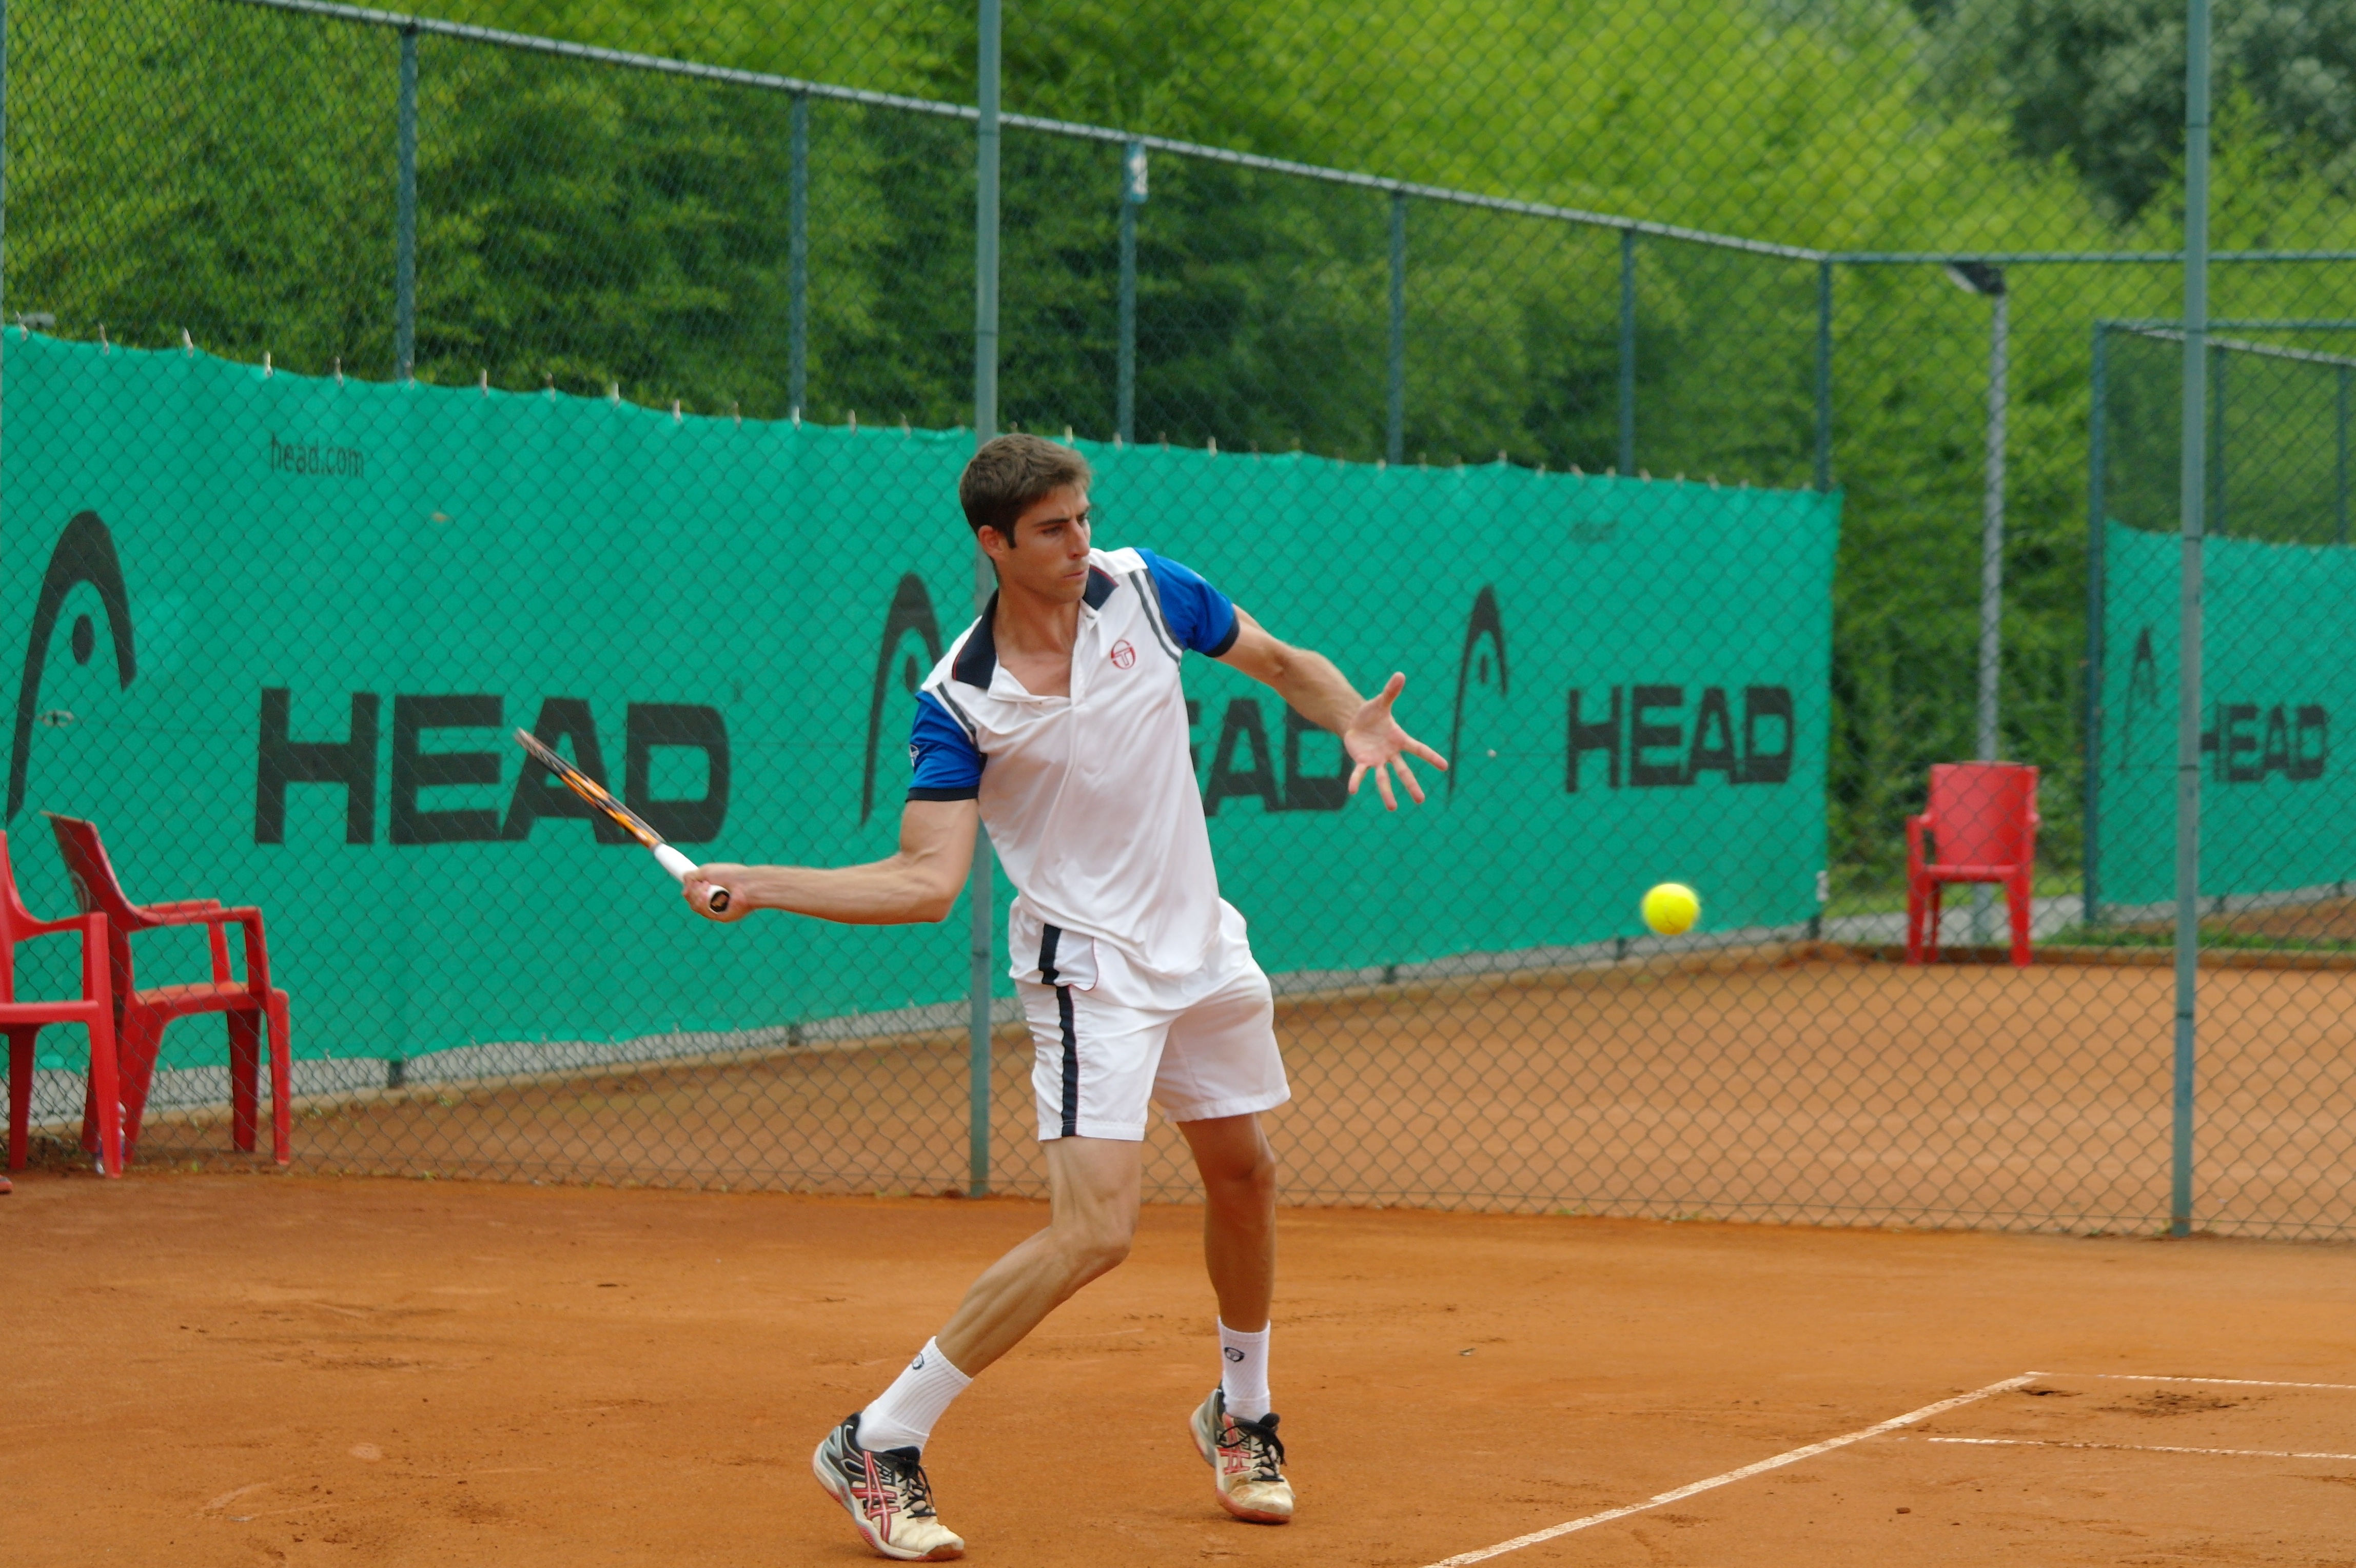
baseball field, tennis, sports, ball, tournament, ball game, tennis player, clay court, individual sports, competition event, racquet sport, soft tennis